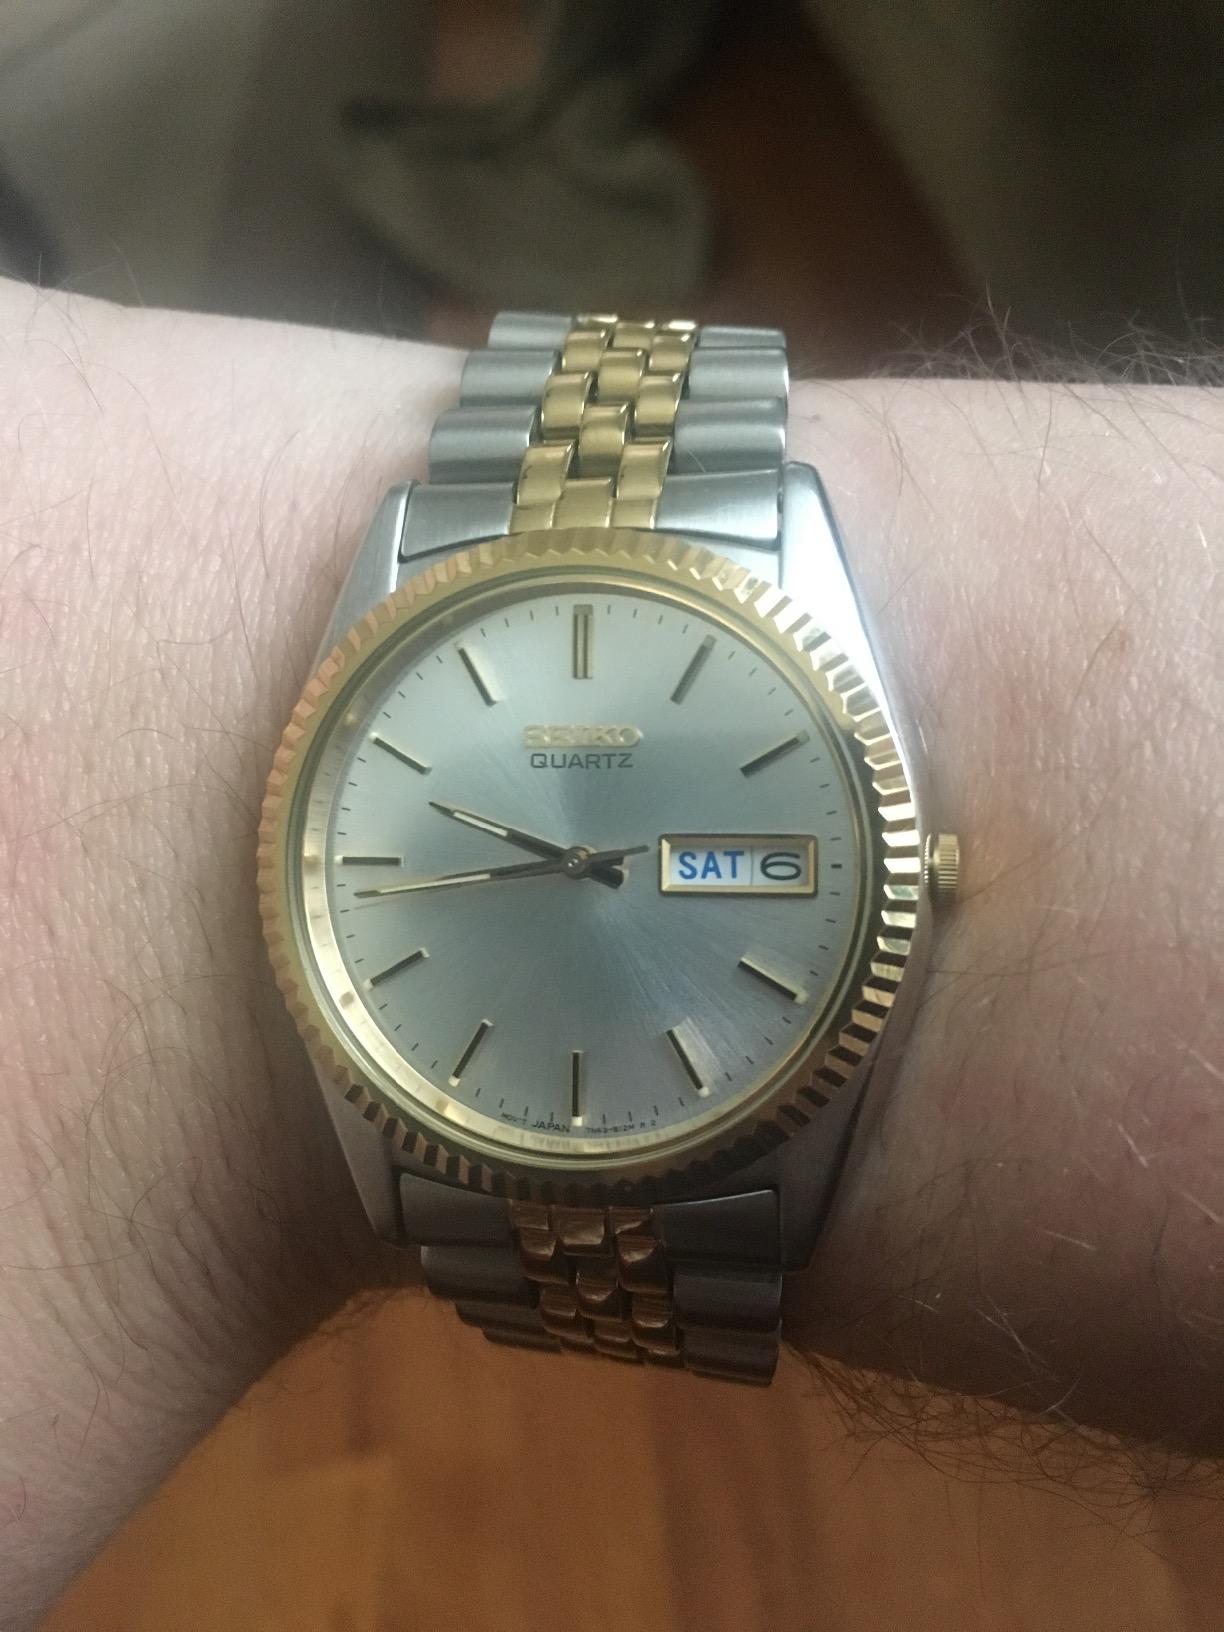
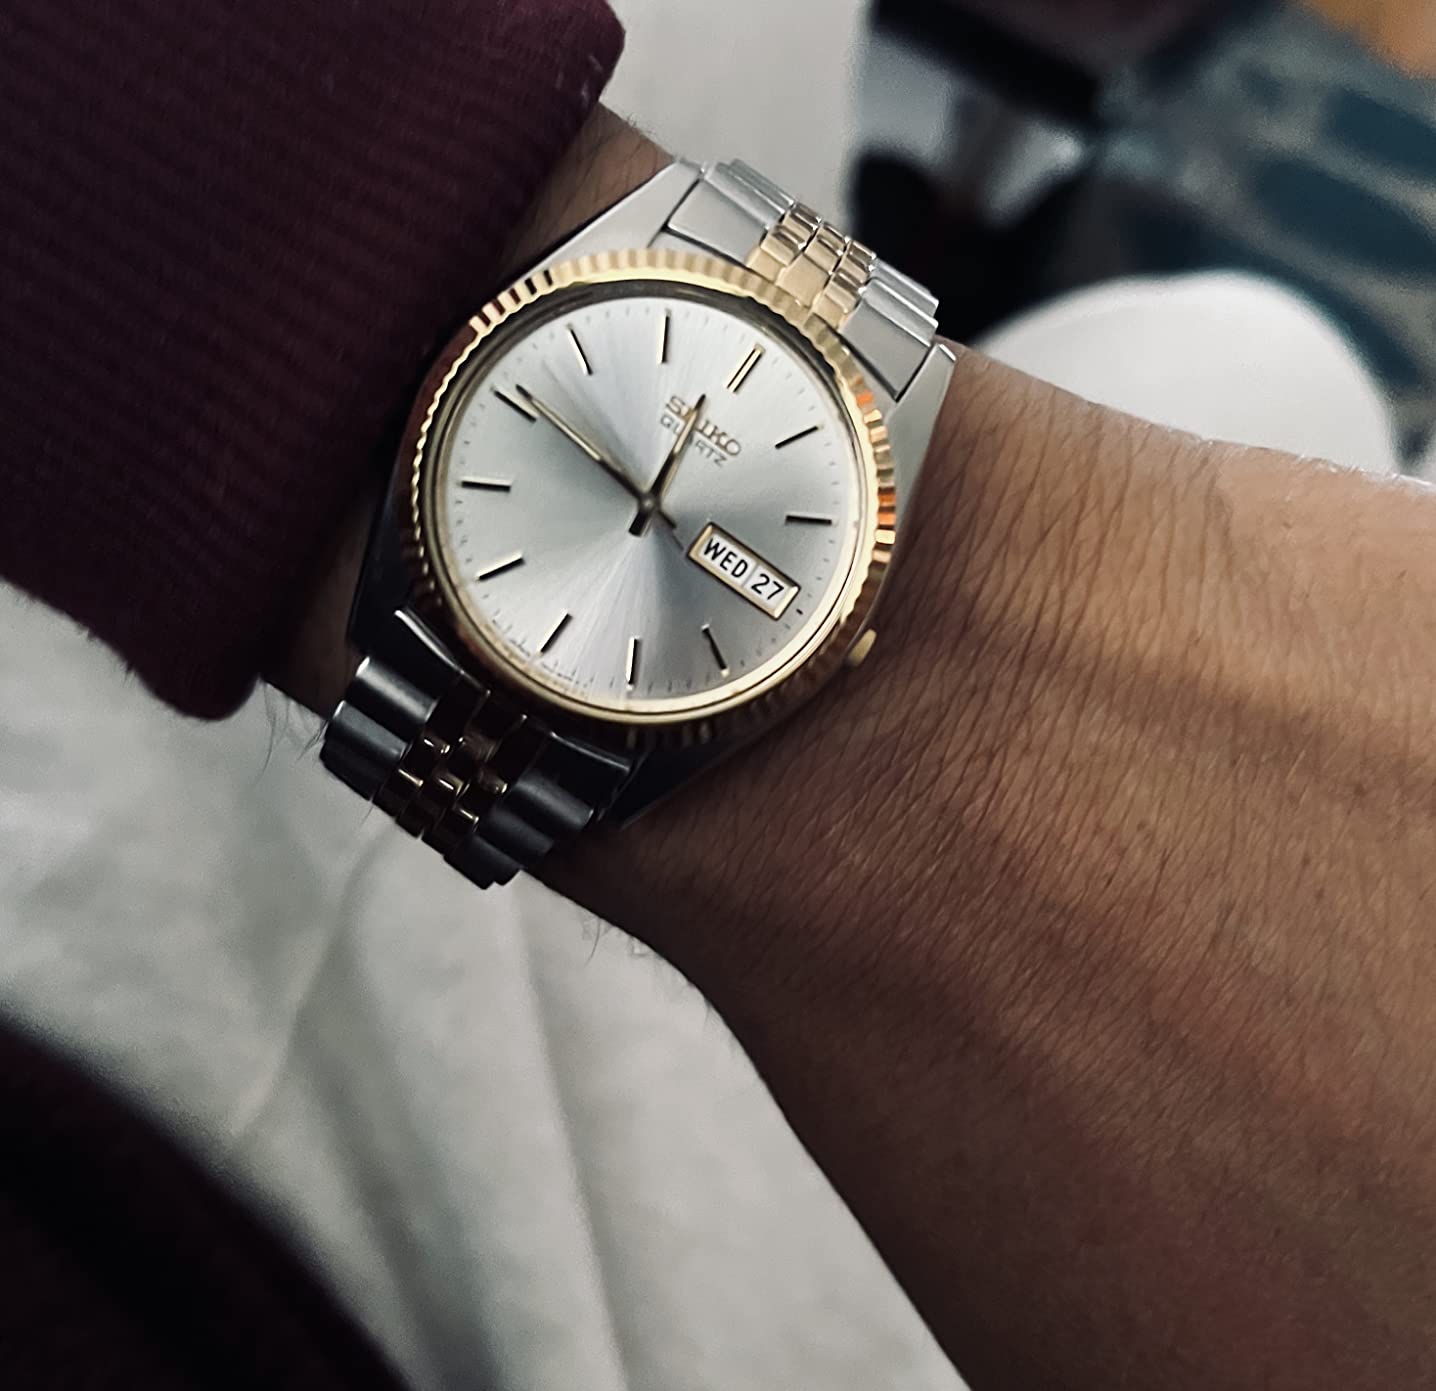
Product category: accessories_watch
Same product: yes